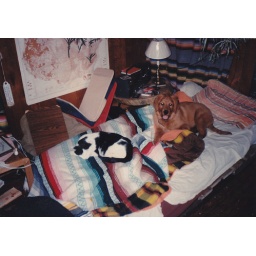
Spenser as a puppy with Radar. On my futon in my bedroom. 1989.